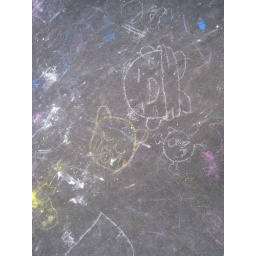
hhalloween in misawa on white pole road